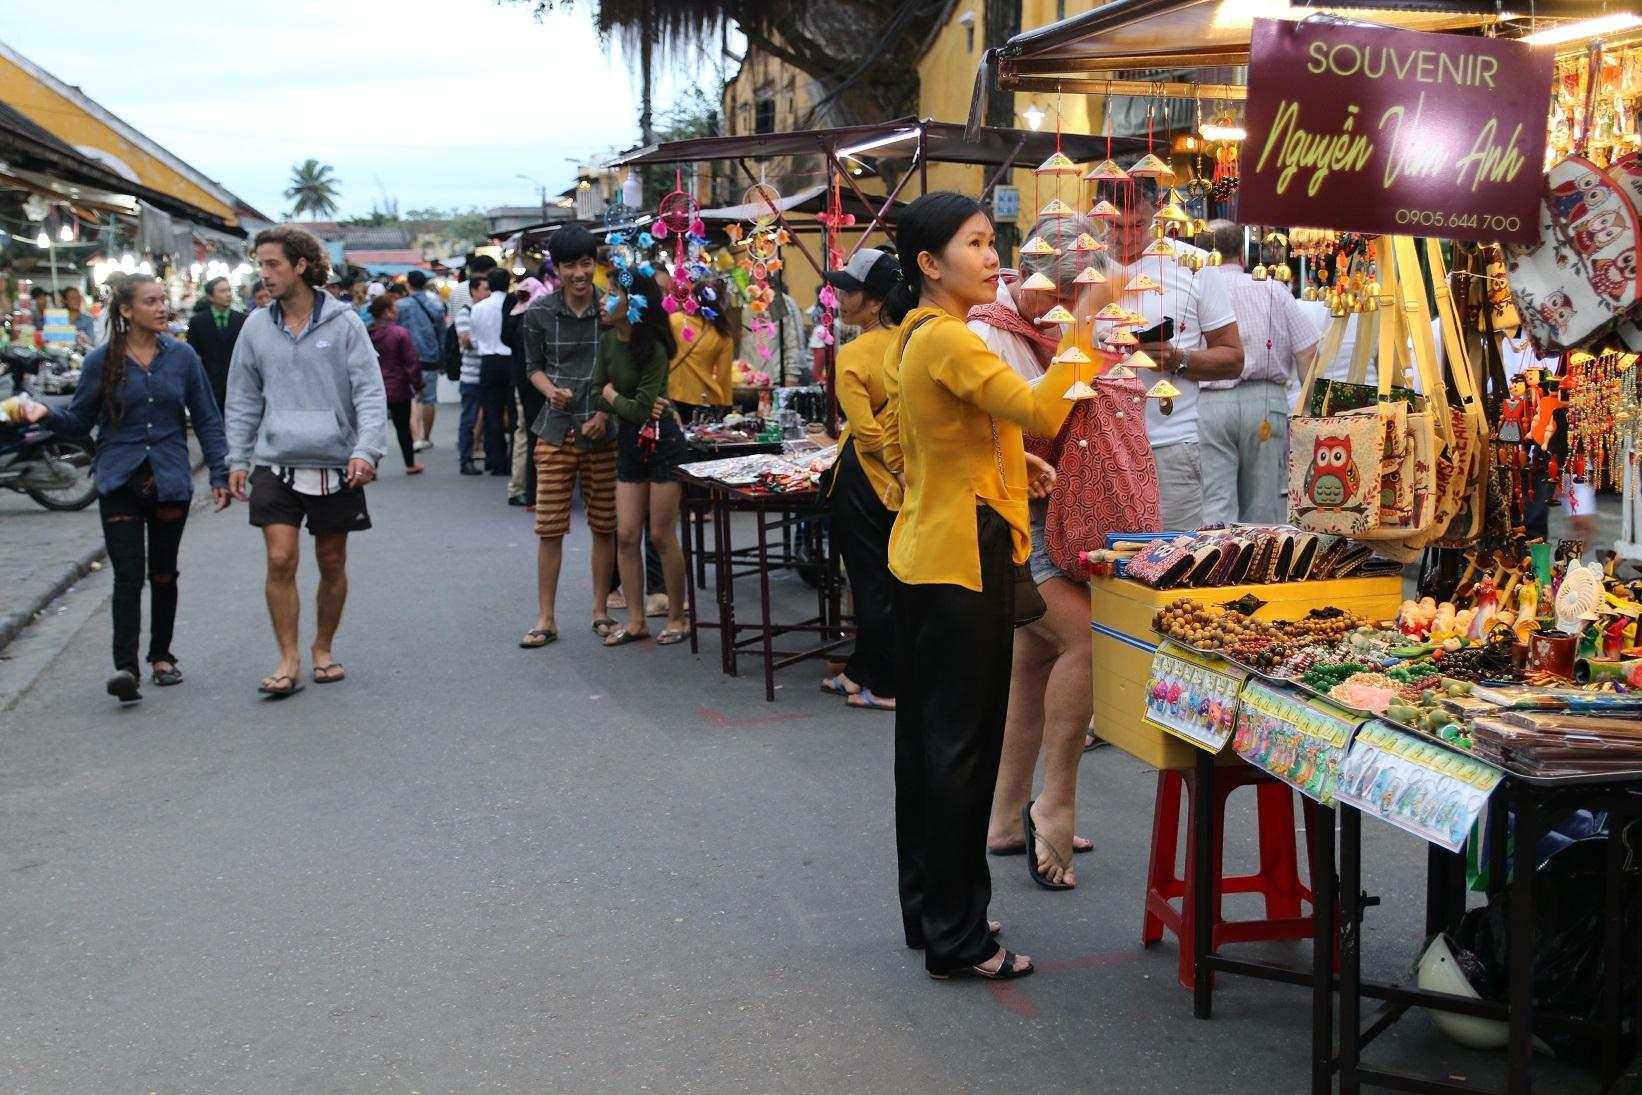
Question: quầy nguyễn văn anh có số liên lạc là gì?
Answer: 0905644700